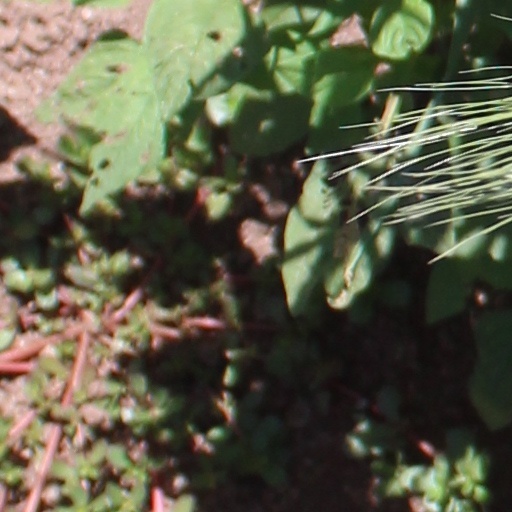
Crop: wheat